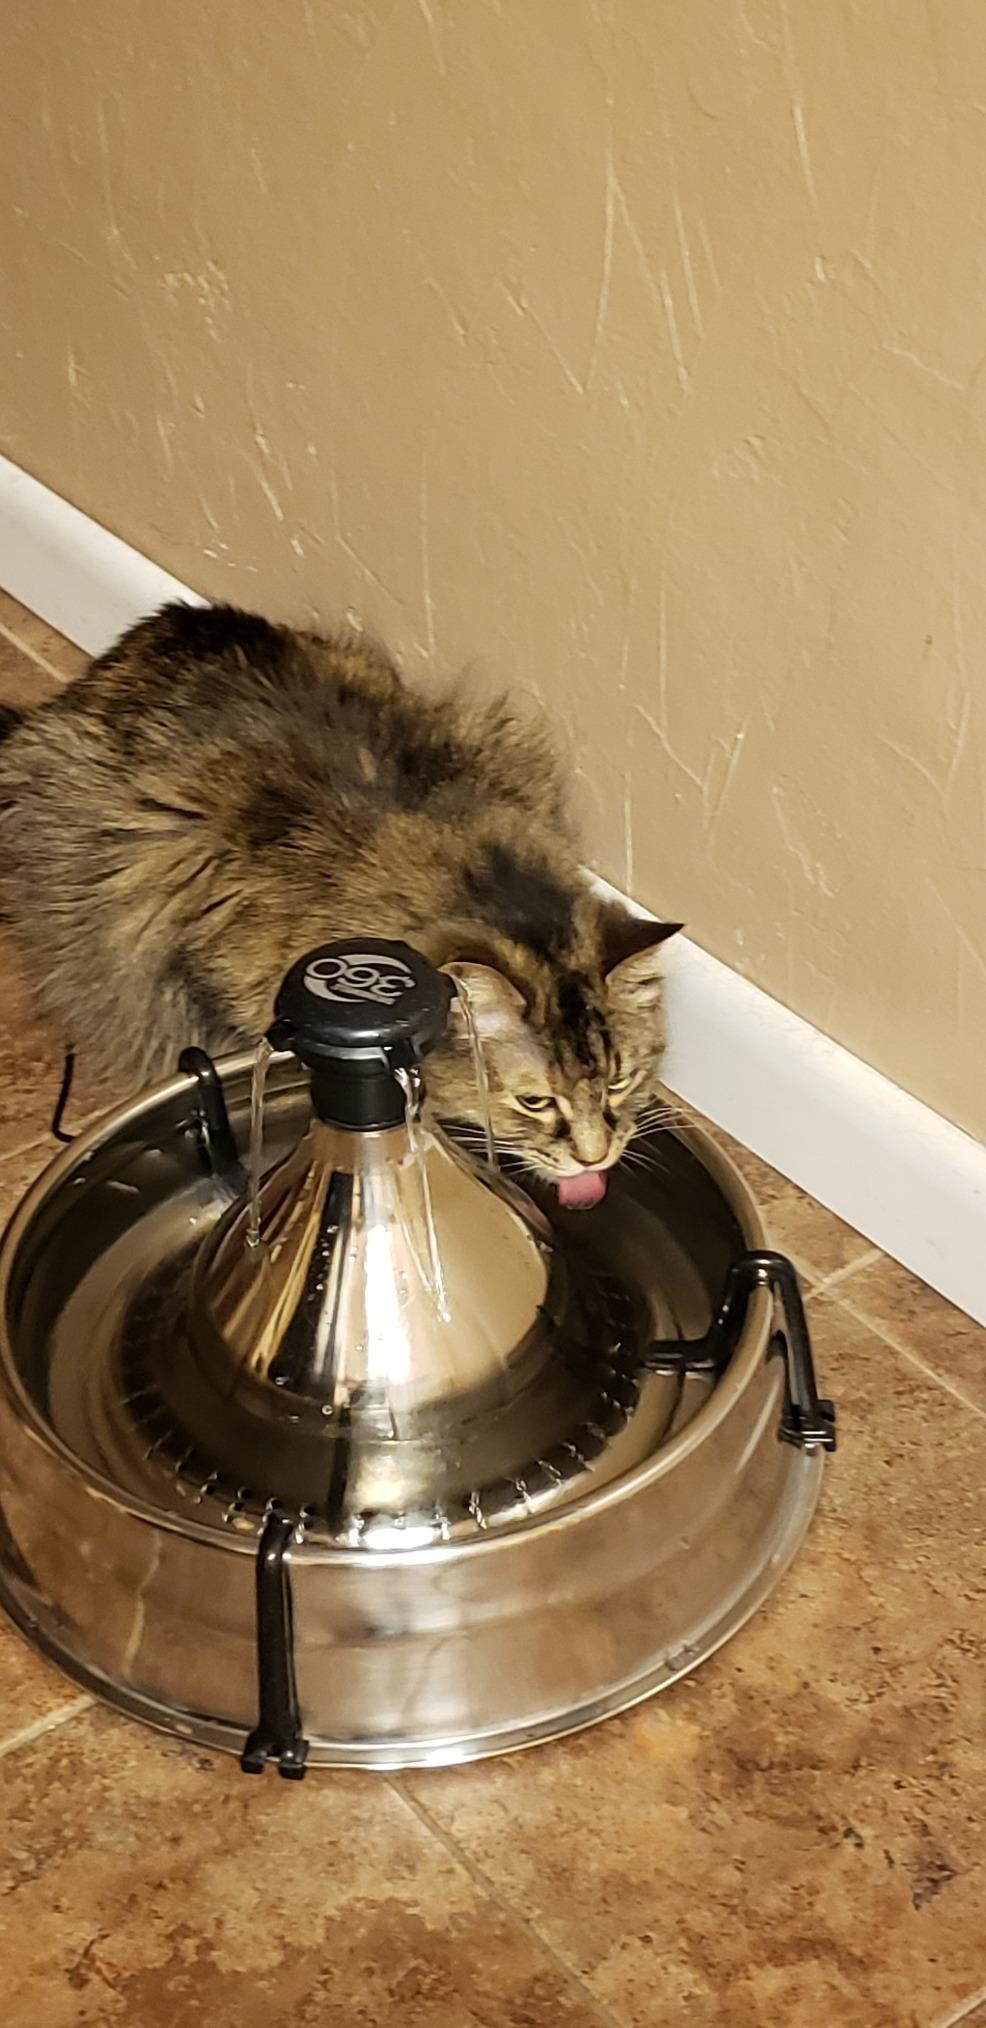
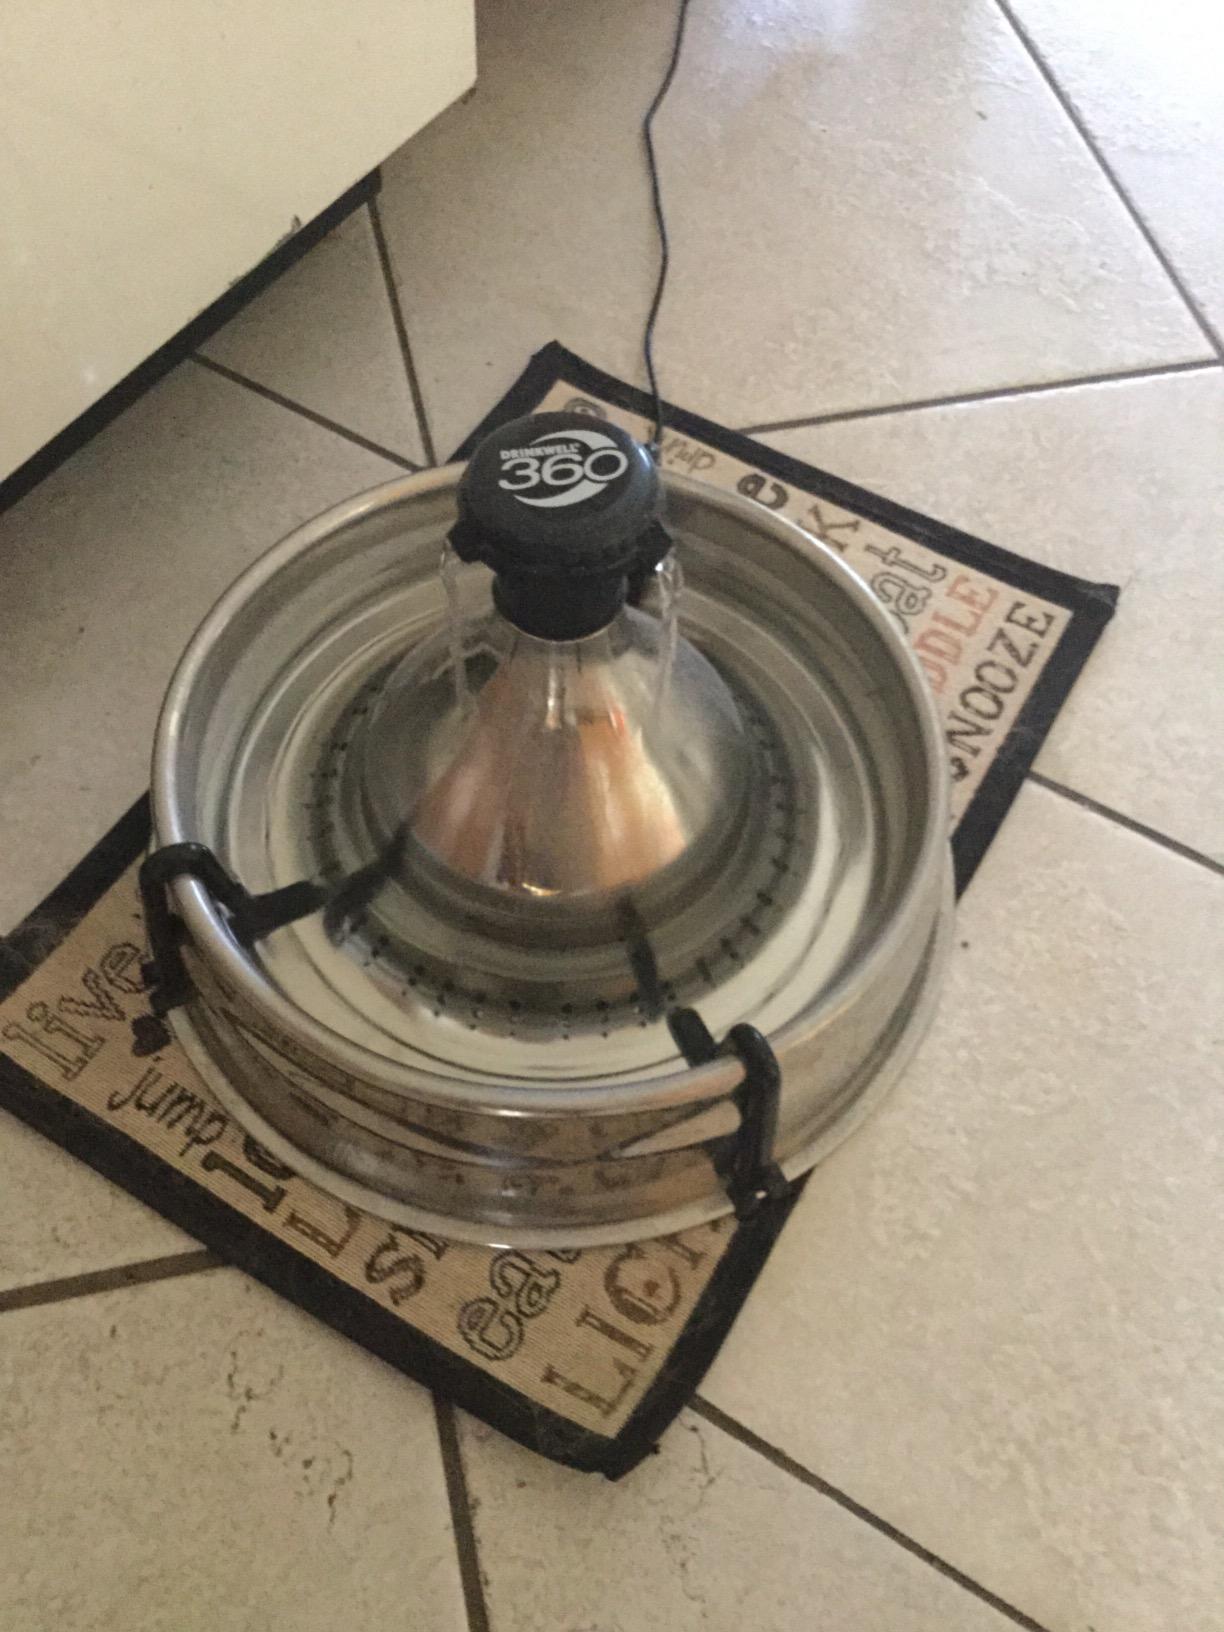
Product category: items_bowl
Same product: yes